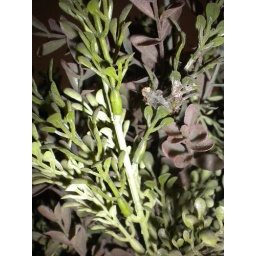
A house fern that resides in my living room